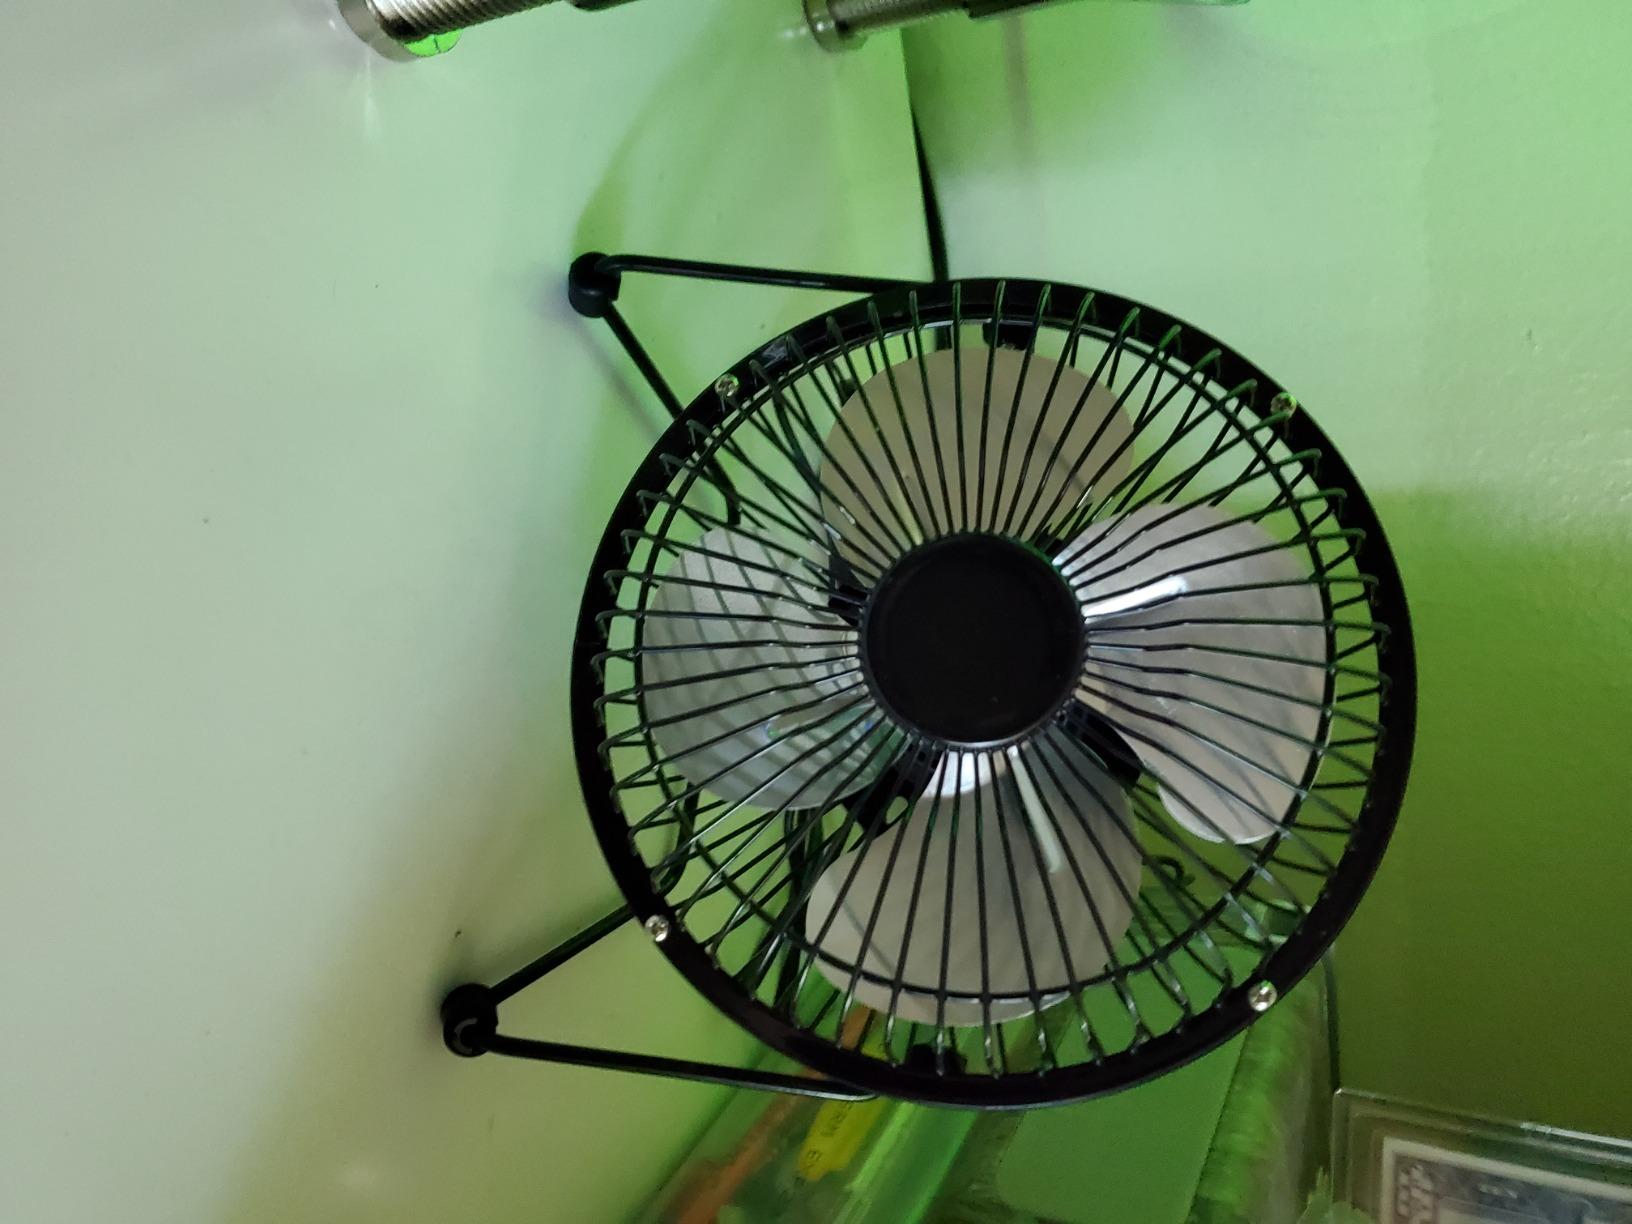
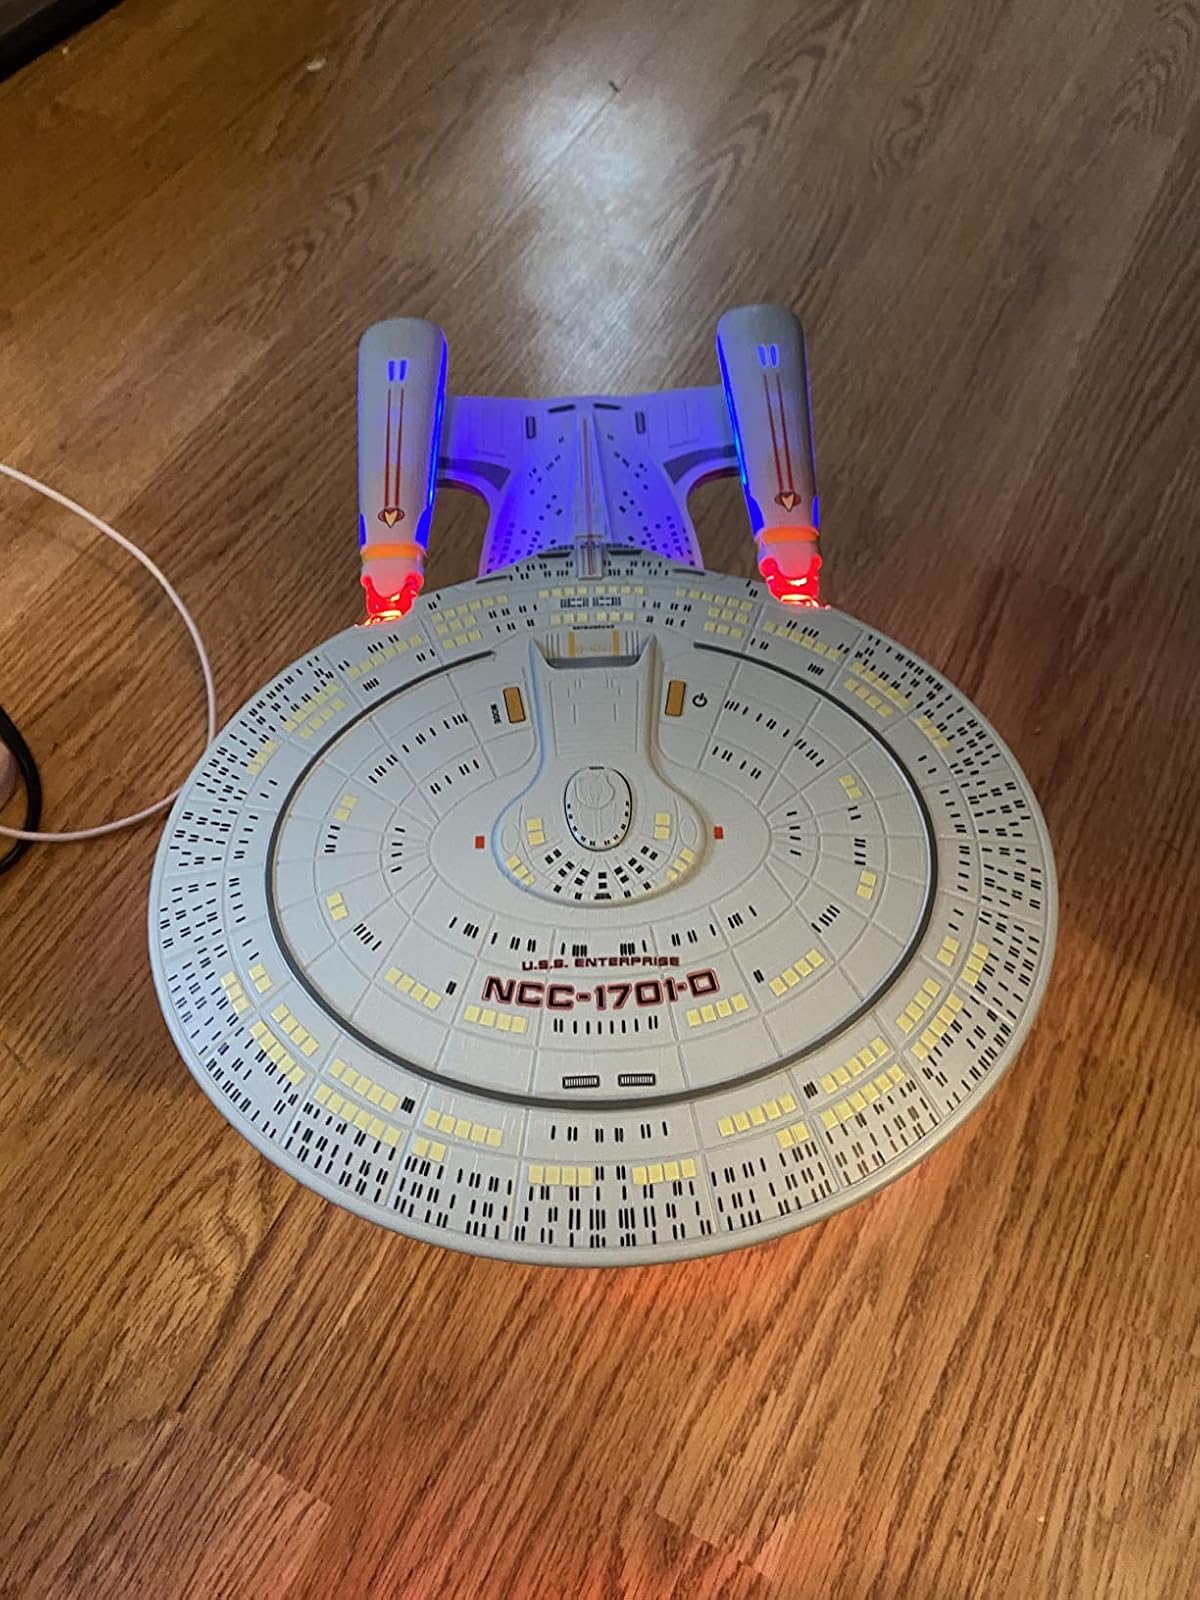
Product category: fan
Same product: no